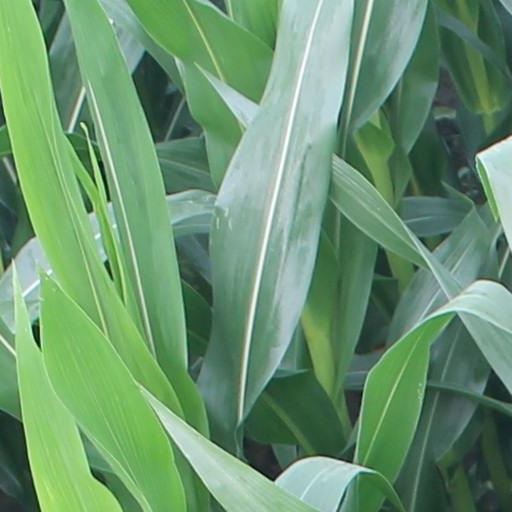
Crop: maize; corn